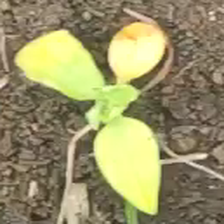
Weed species: Moti_dudhi(Euphorbia_geneculata_L)